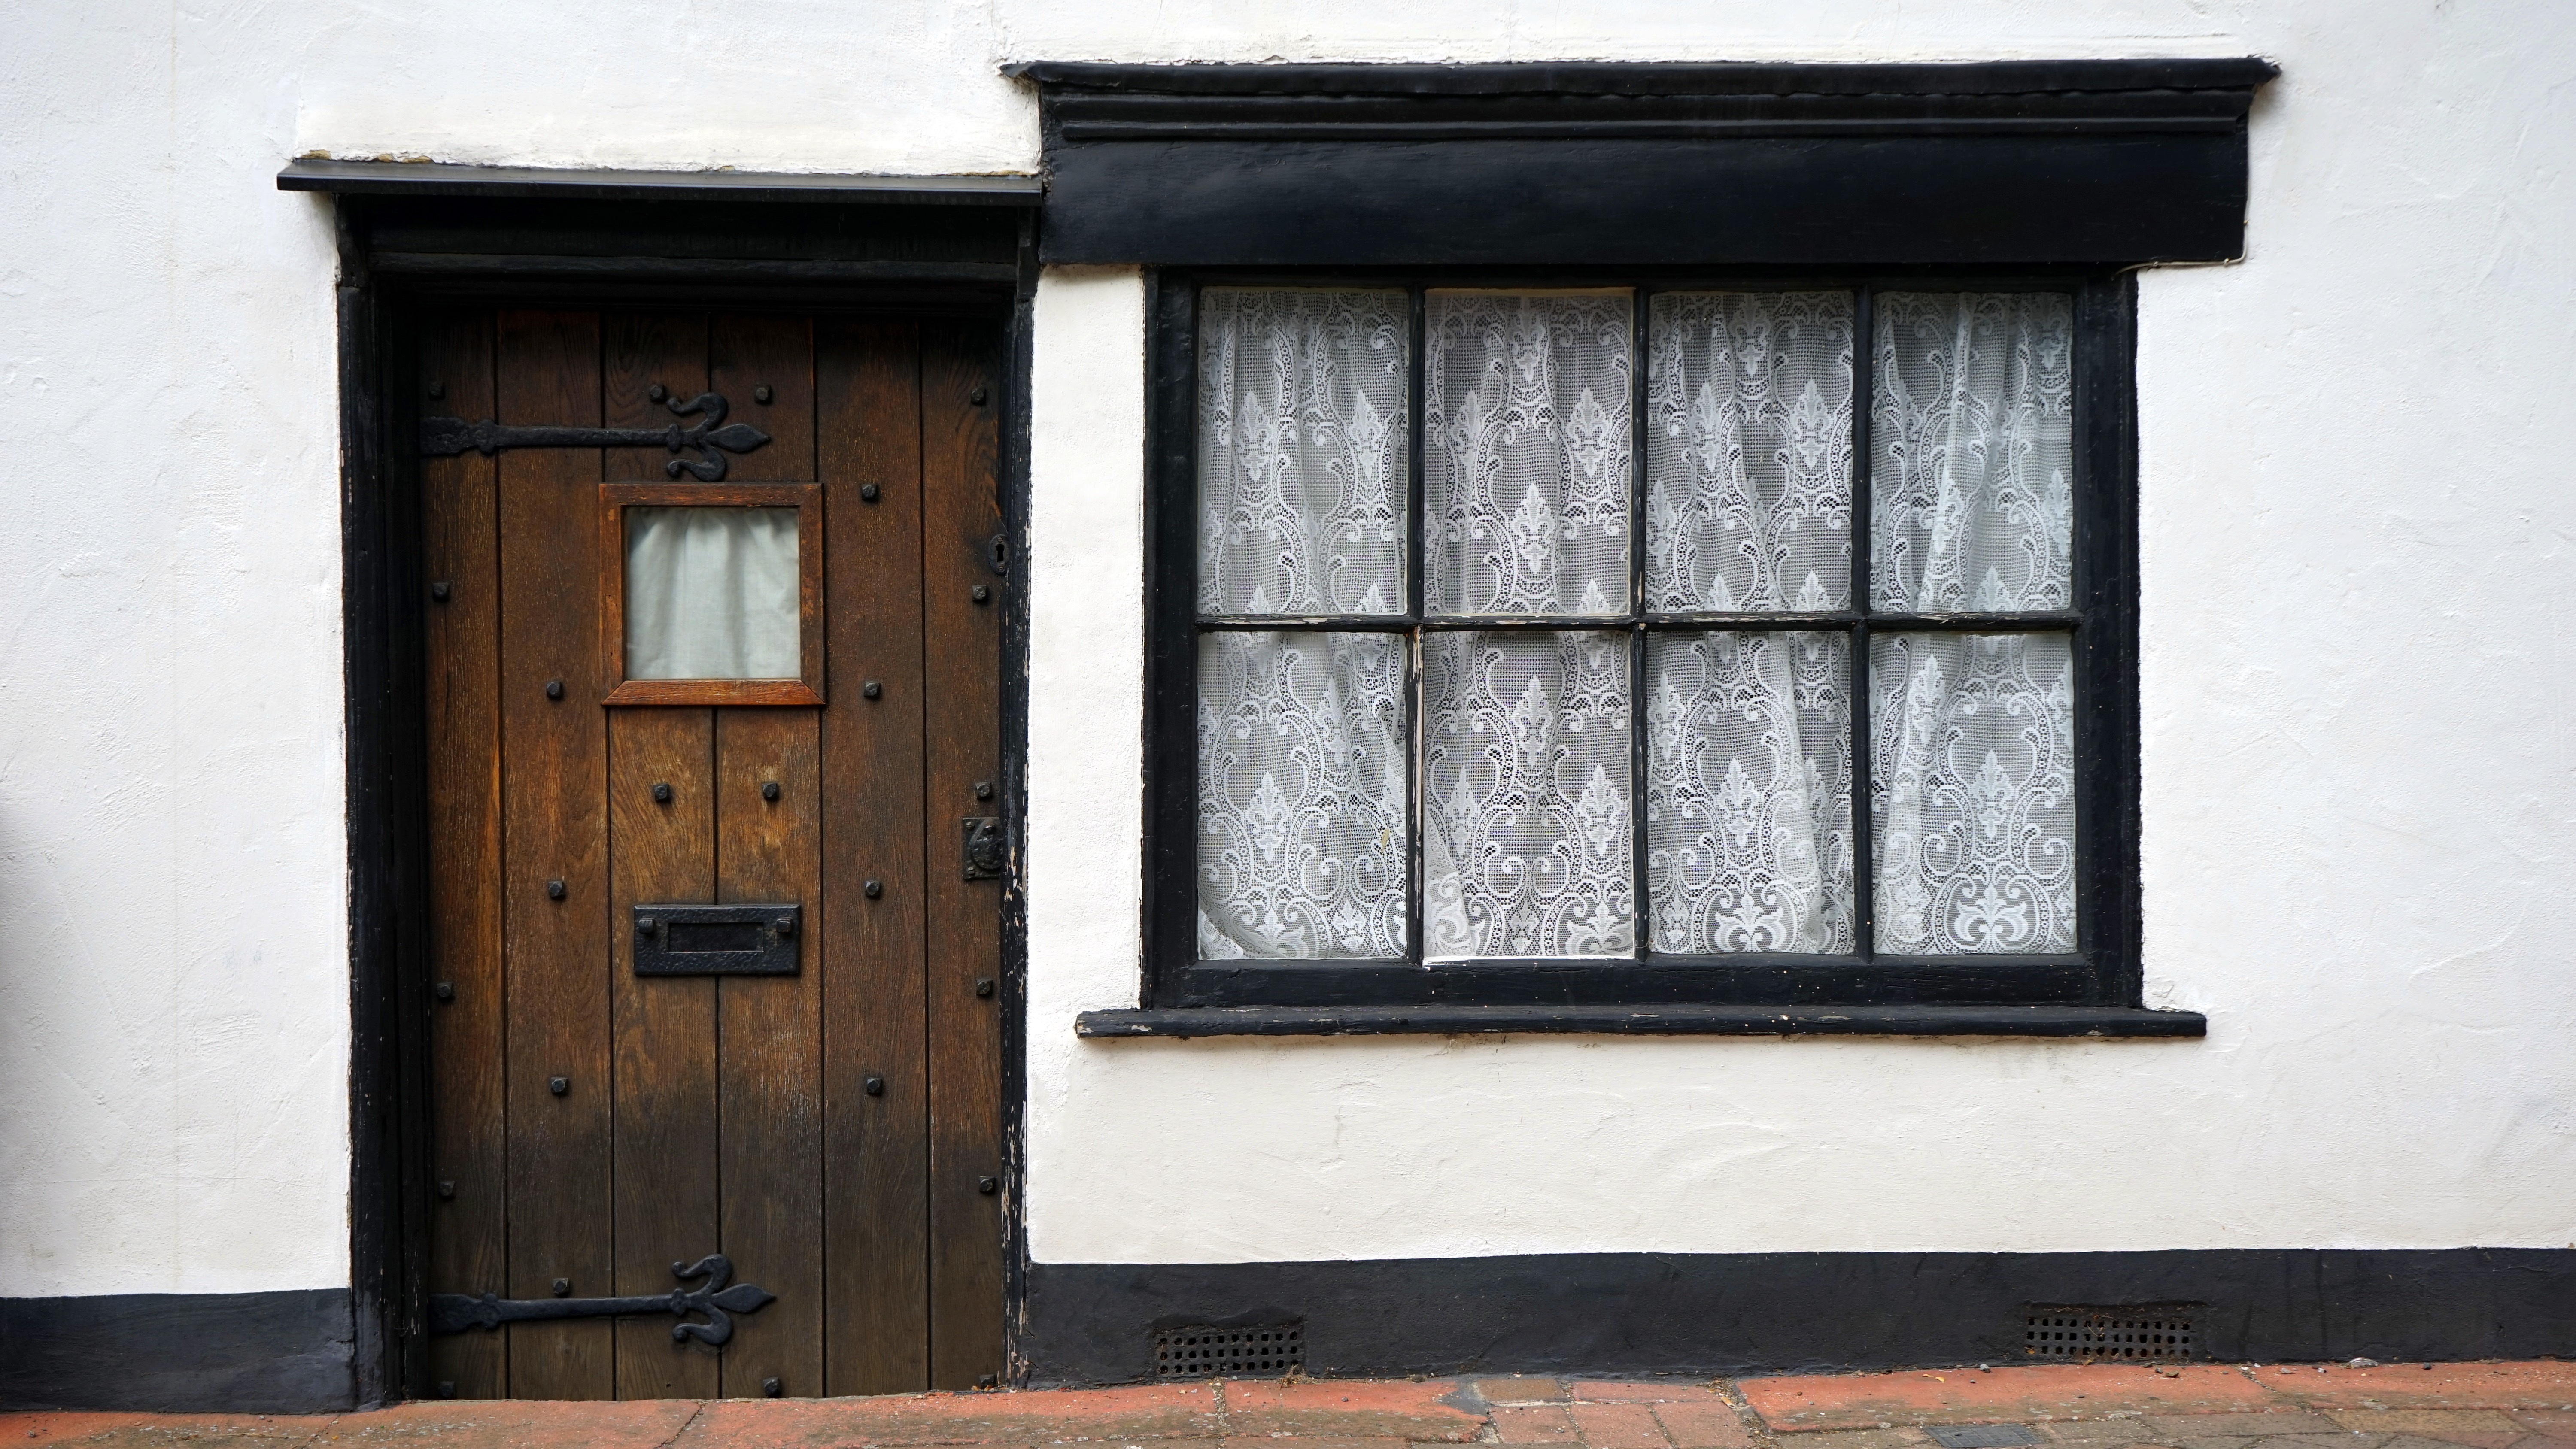
outdoor, architecture, wood, white, street, vintage, house, window, building, old, home, wall, europe, color, ancient, facade, exterior, historic, tourism, door, interior design, old house, uk, england, wooden, history, picture frame, heritage, britain, historical, traditional, hertfordshire, urban street, window covering